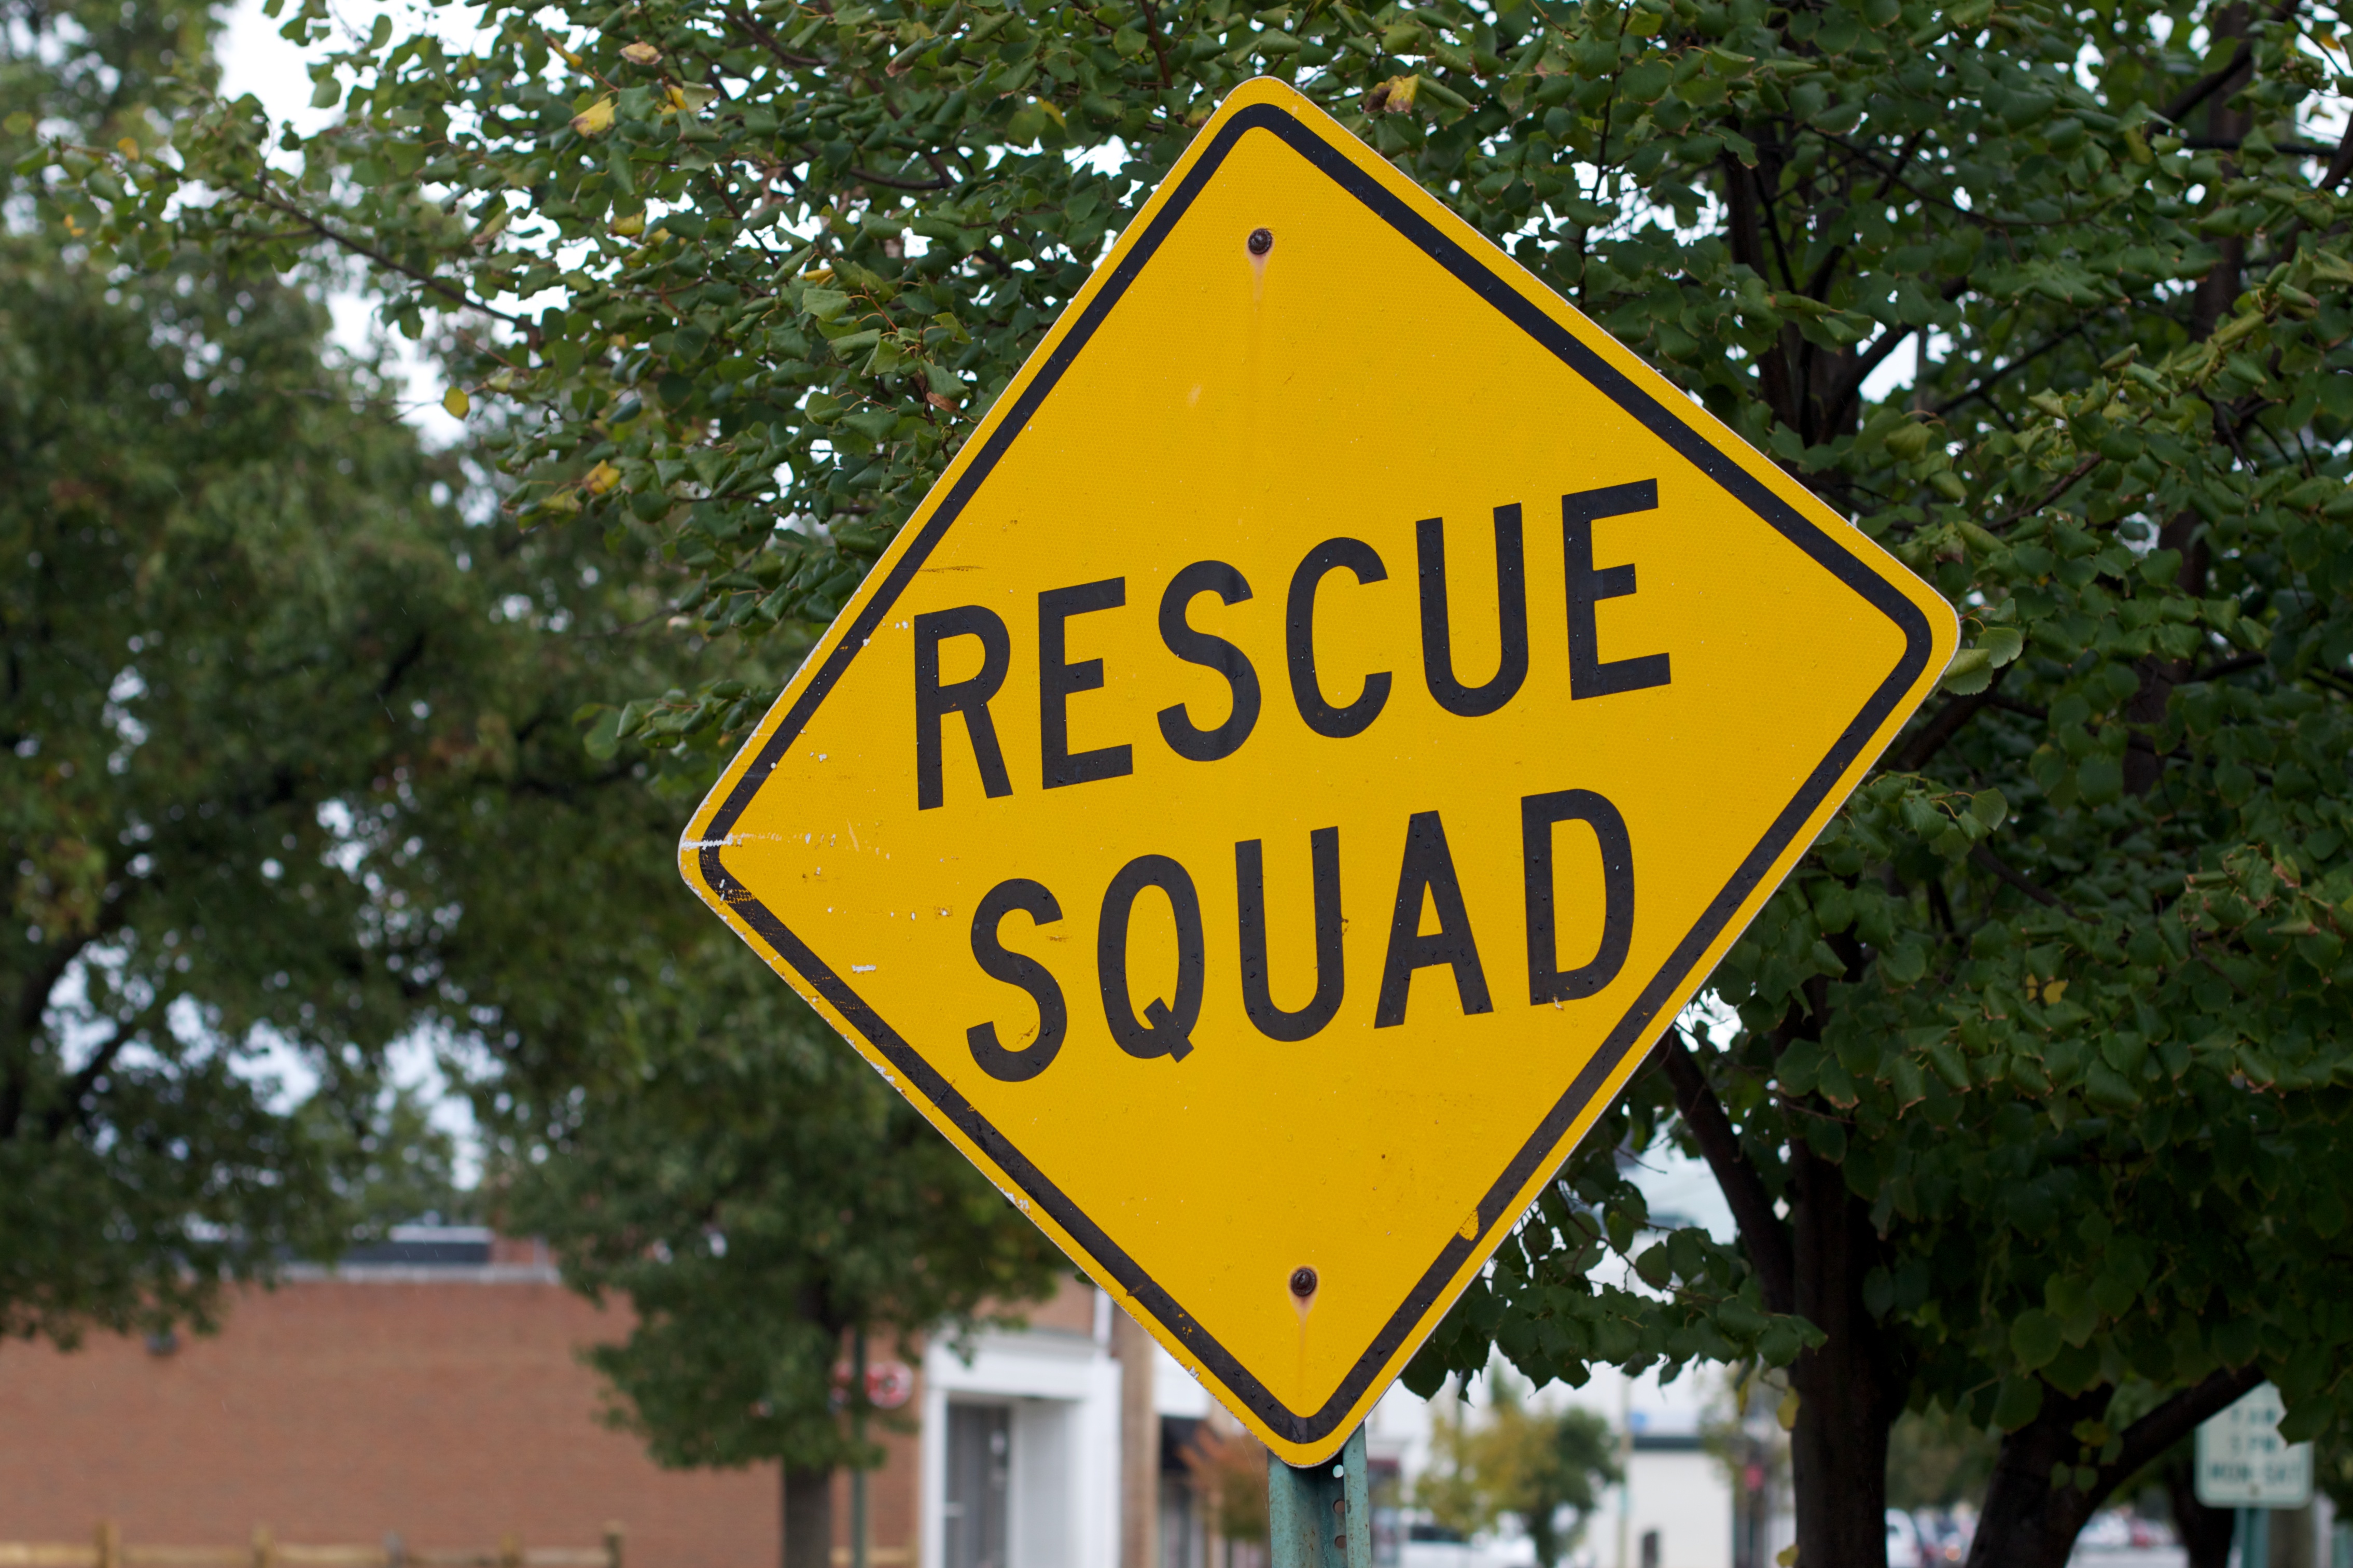
sign, street sign, signage, lane, odyssey, neighbourhood, traffic sign